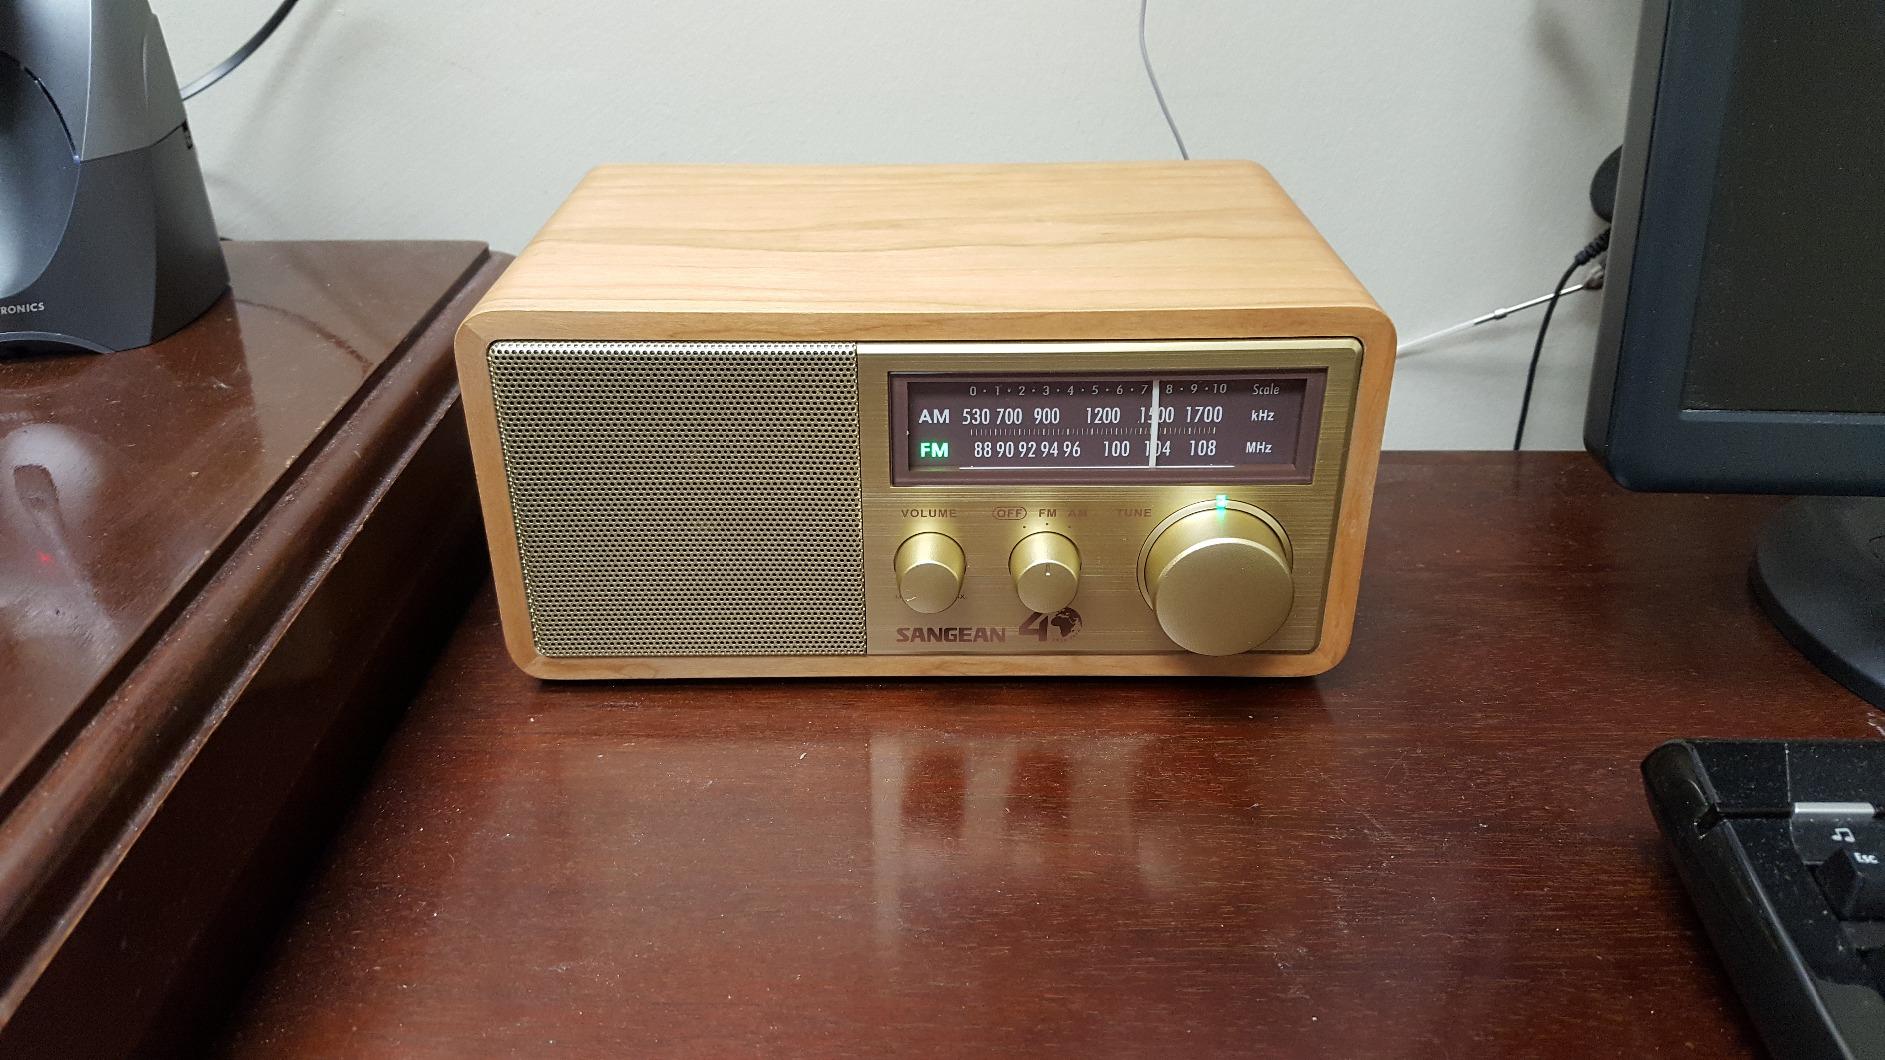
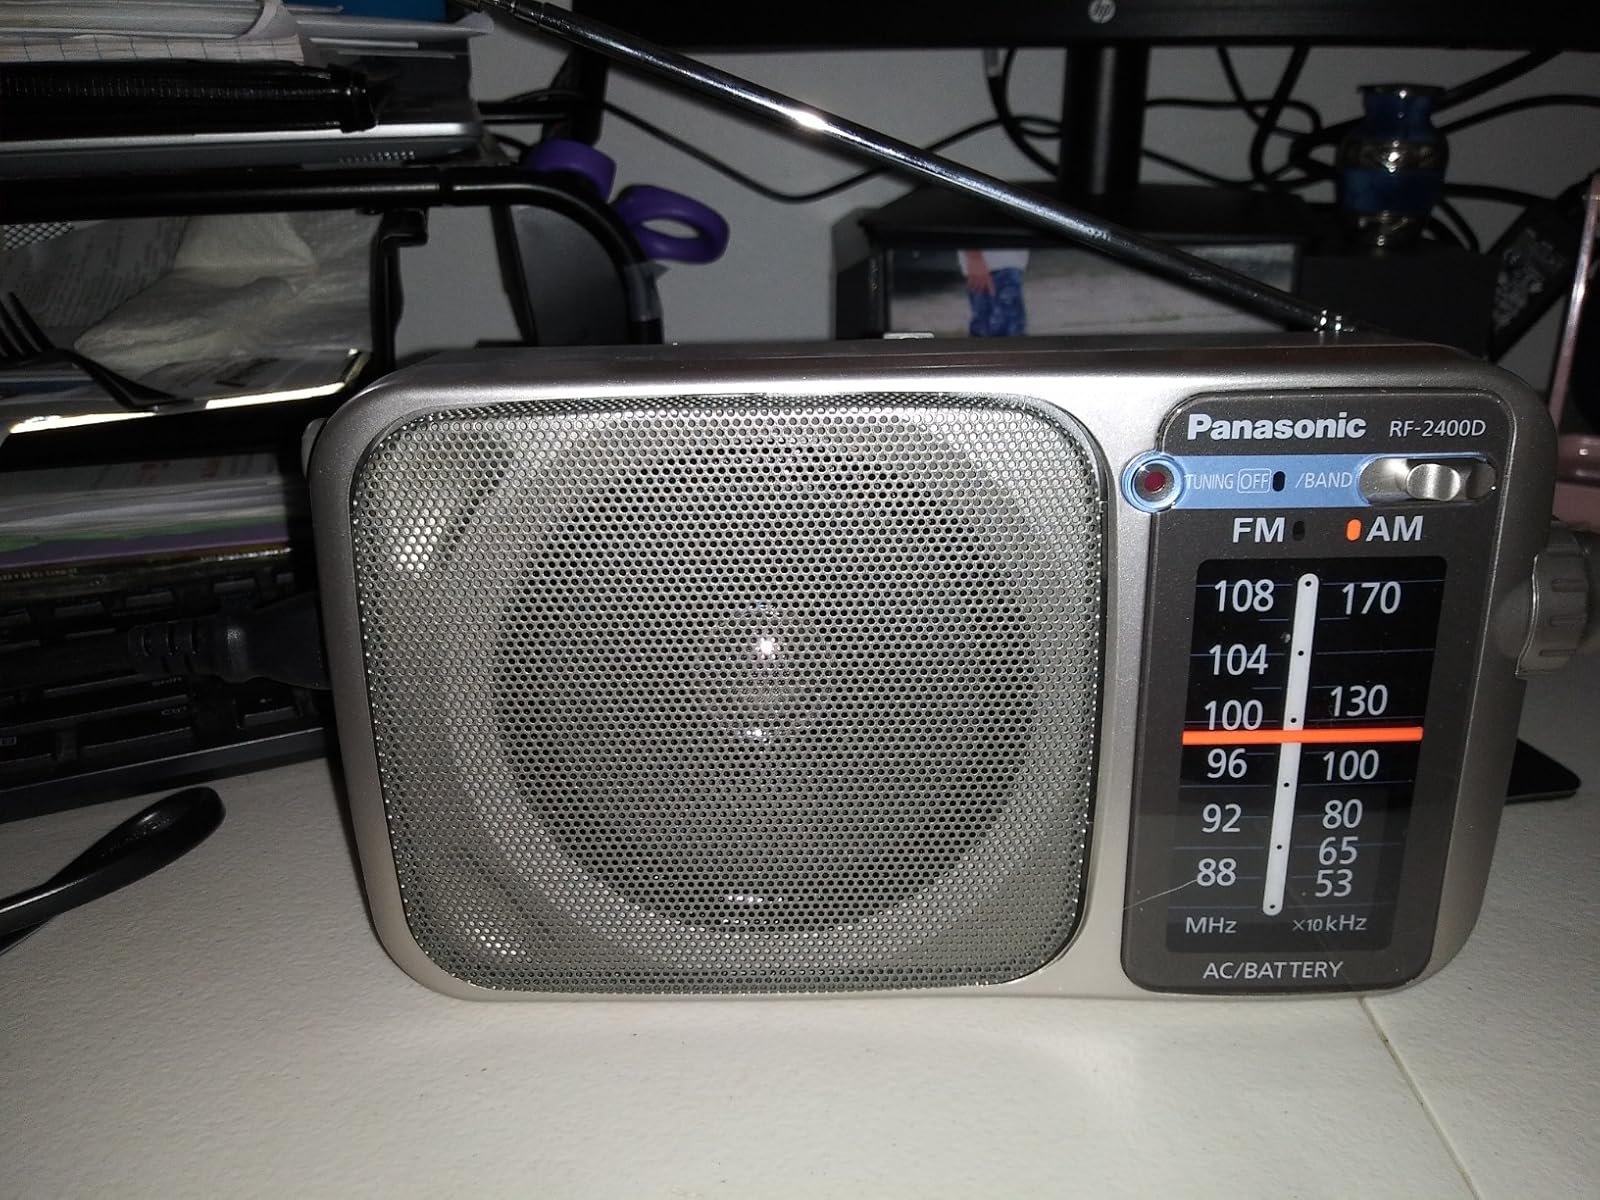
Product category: radio
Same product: no